Remy Brassard and Grand Trophy Races

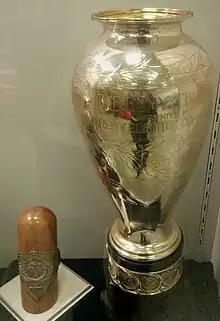
The Remy Grand Brassard (left) and Trophy (right) at the Indianapolis Motor Speedway Hall of Fame Museum

The Remy Brassard and Grand Trophy Races were automobile races held at the Indianapolis Motor Speedway, on each of four automobile race weekends conducted during the two years prior to the first Indianapolis 500. The prize was sponsored by magneto manufacturer Frank Remy. In addition to a conventional trophy, the winner was awarded a brassard (or arm shield), designed to be worn by the winner. The prize also came with a cash bonus of $75 per week until the next Remy Grand race.